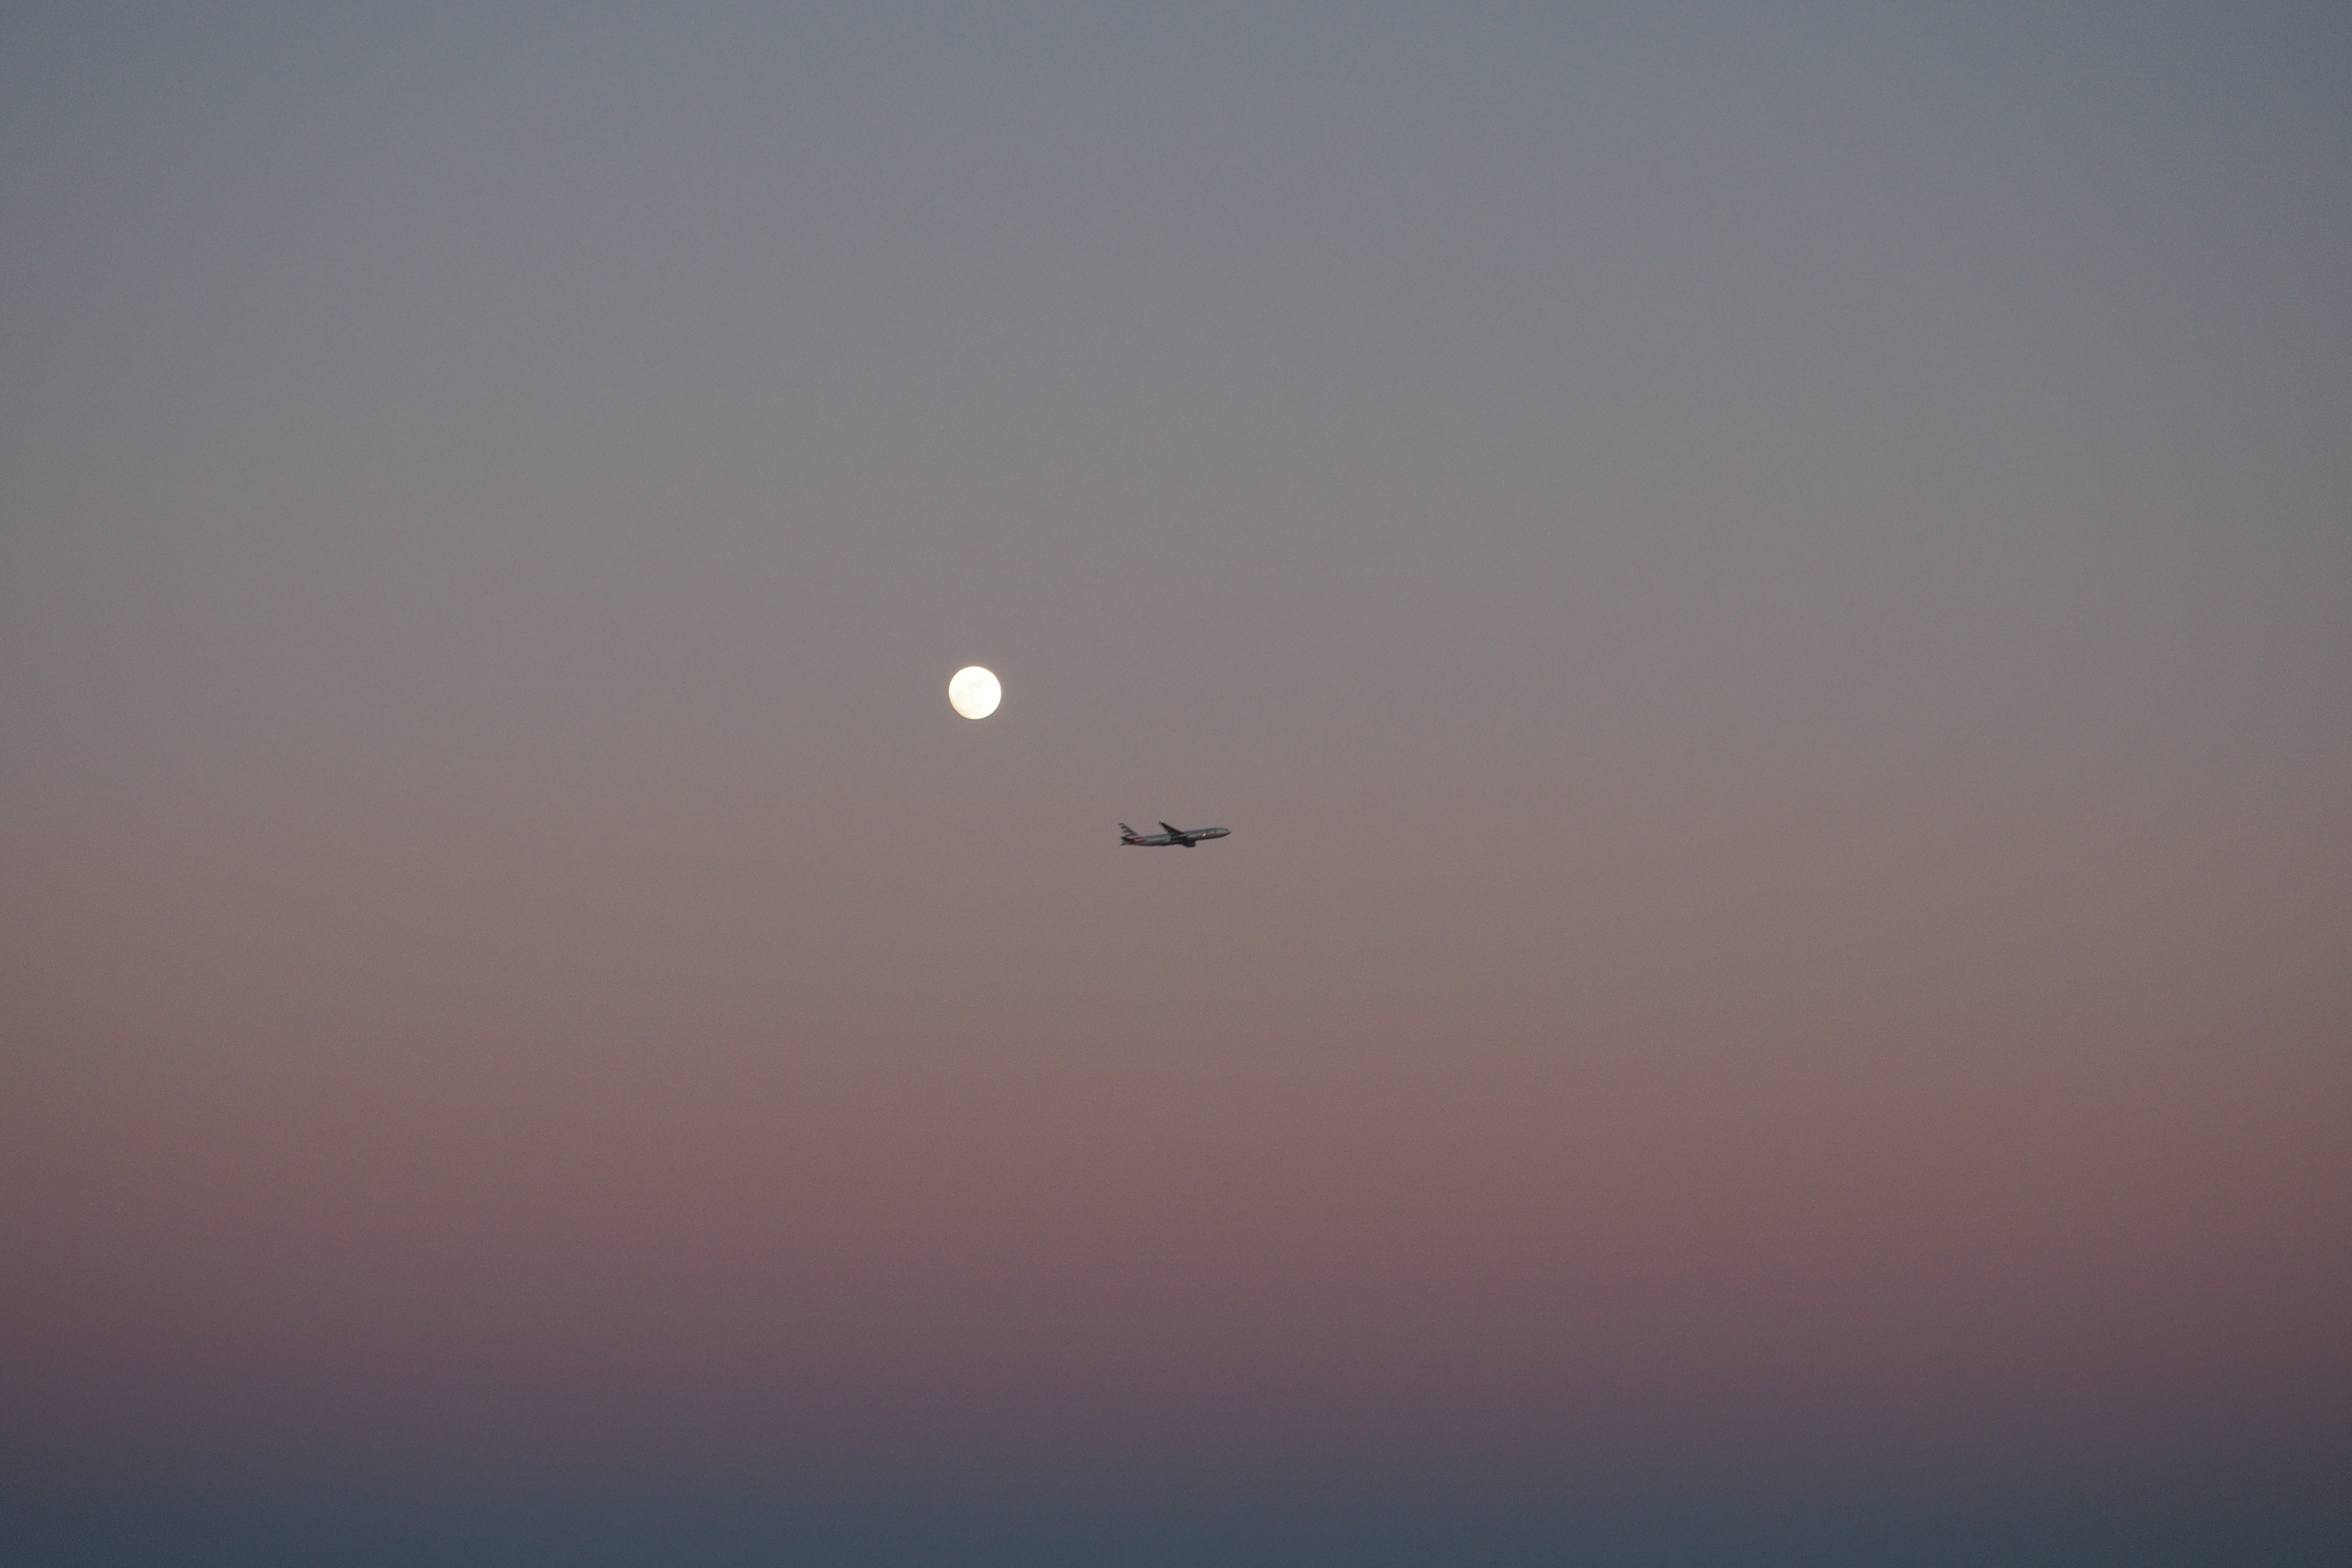
horizon, wing, sky, sun, fog, sunrise, morning, dawn, atmosphere, airplane, plane, flight, haze, moon, crescent, astronomical object, atmospheric phenomenon, atmosphere of earth